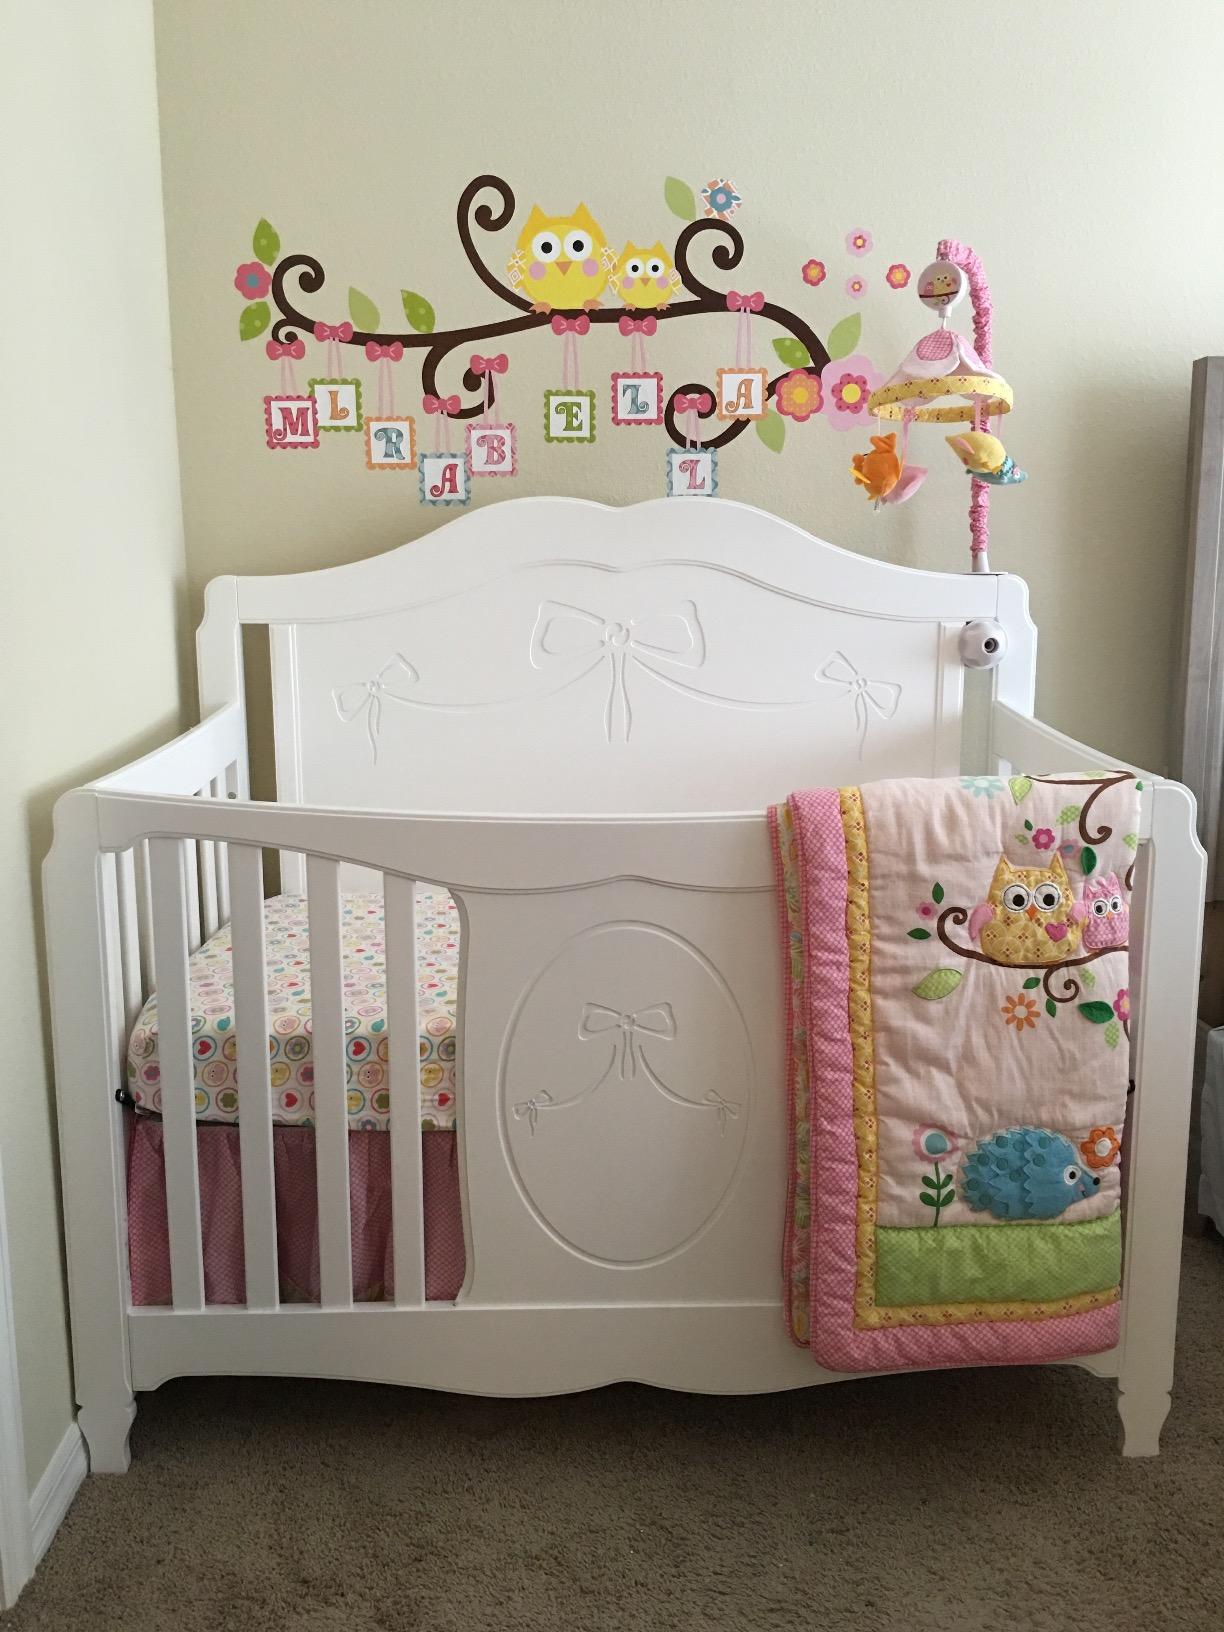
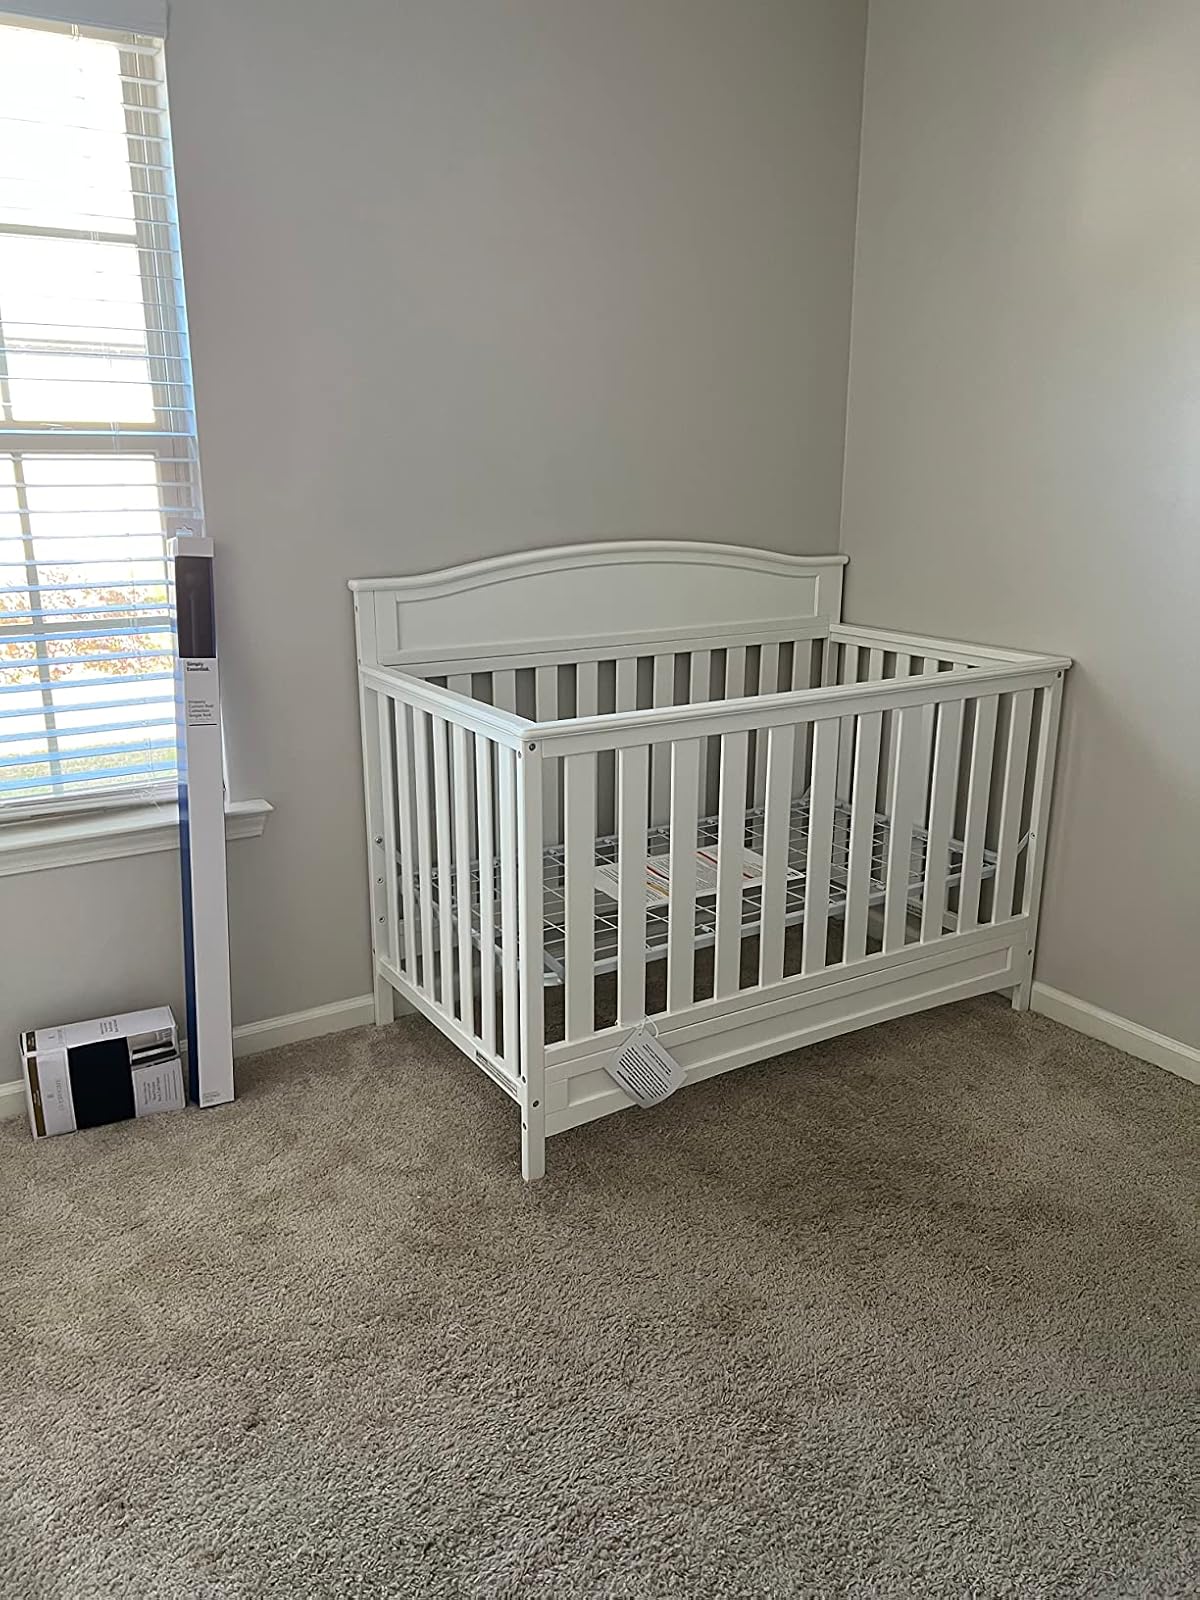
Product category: products_crib
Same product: no